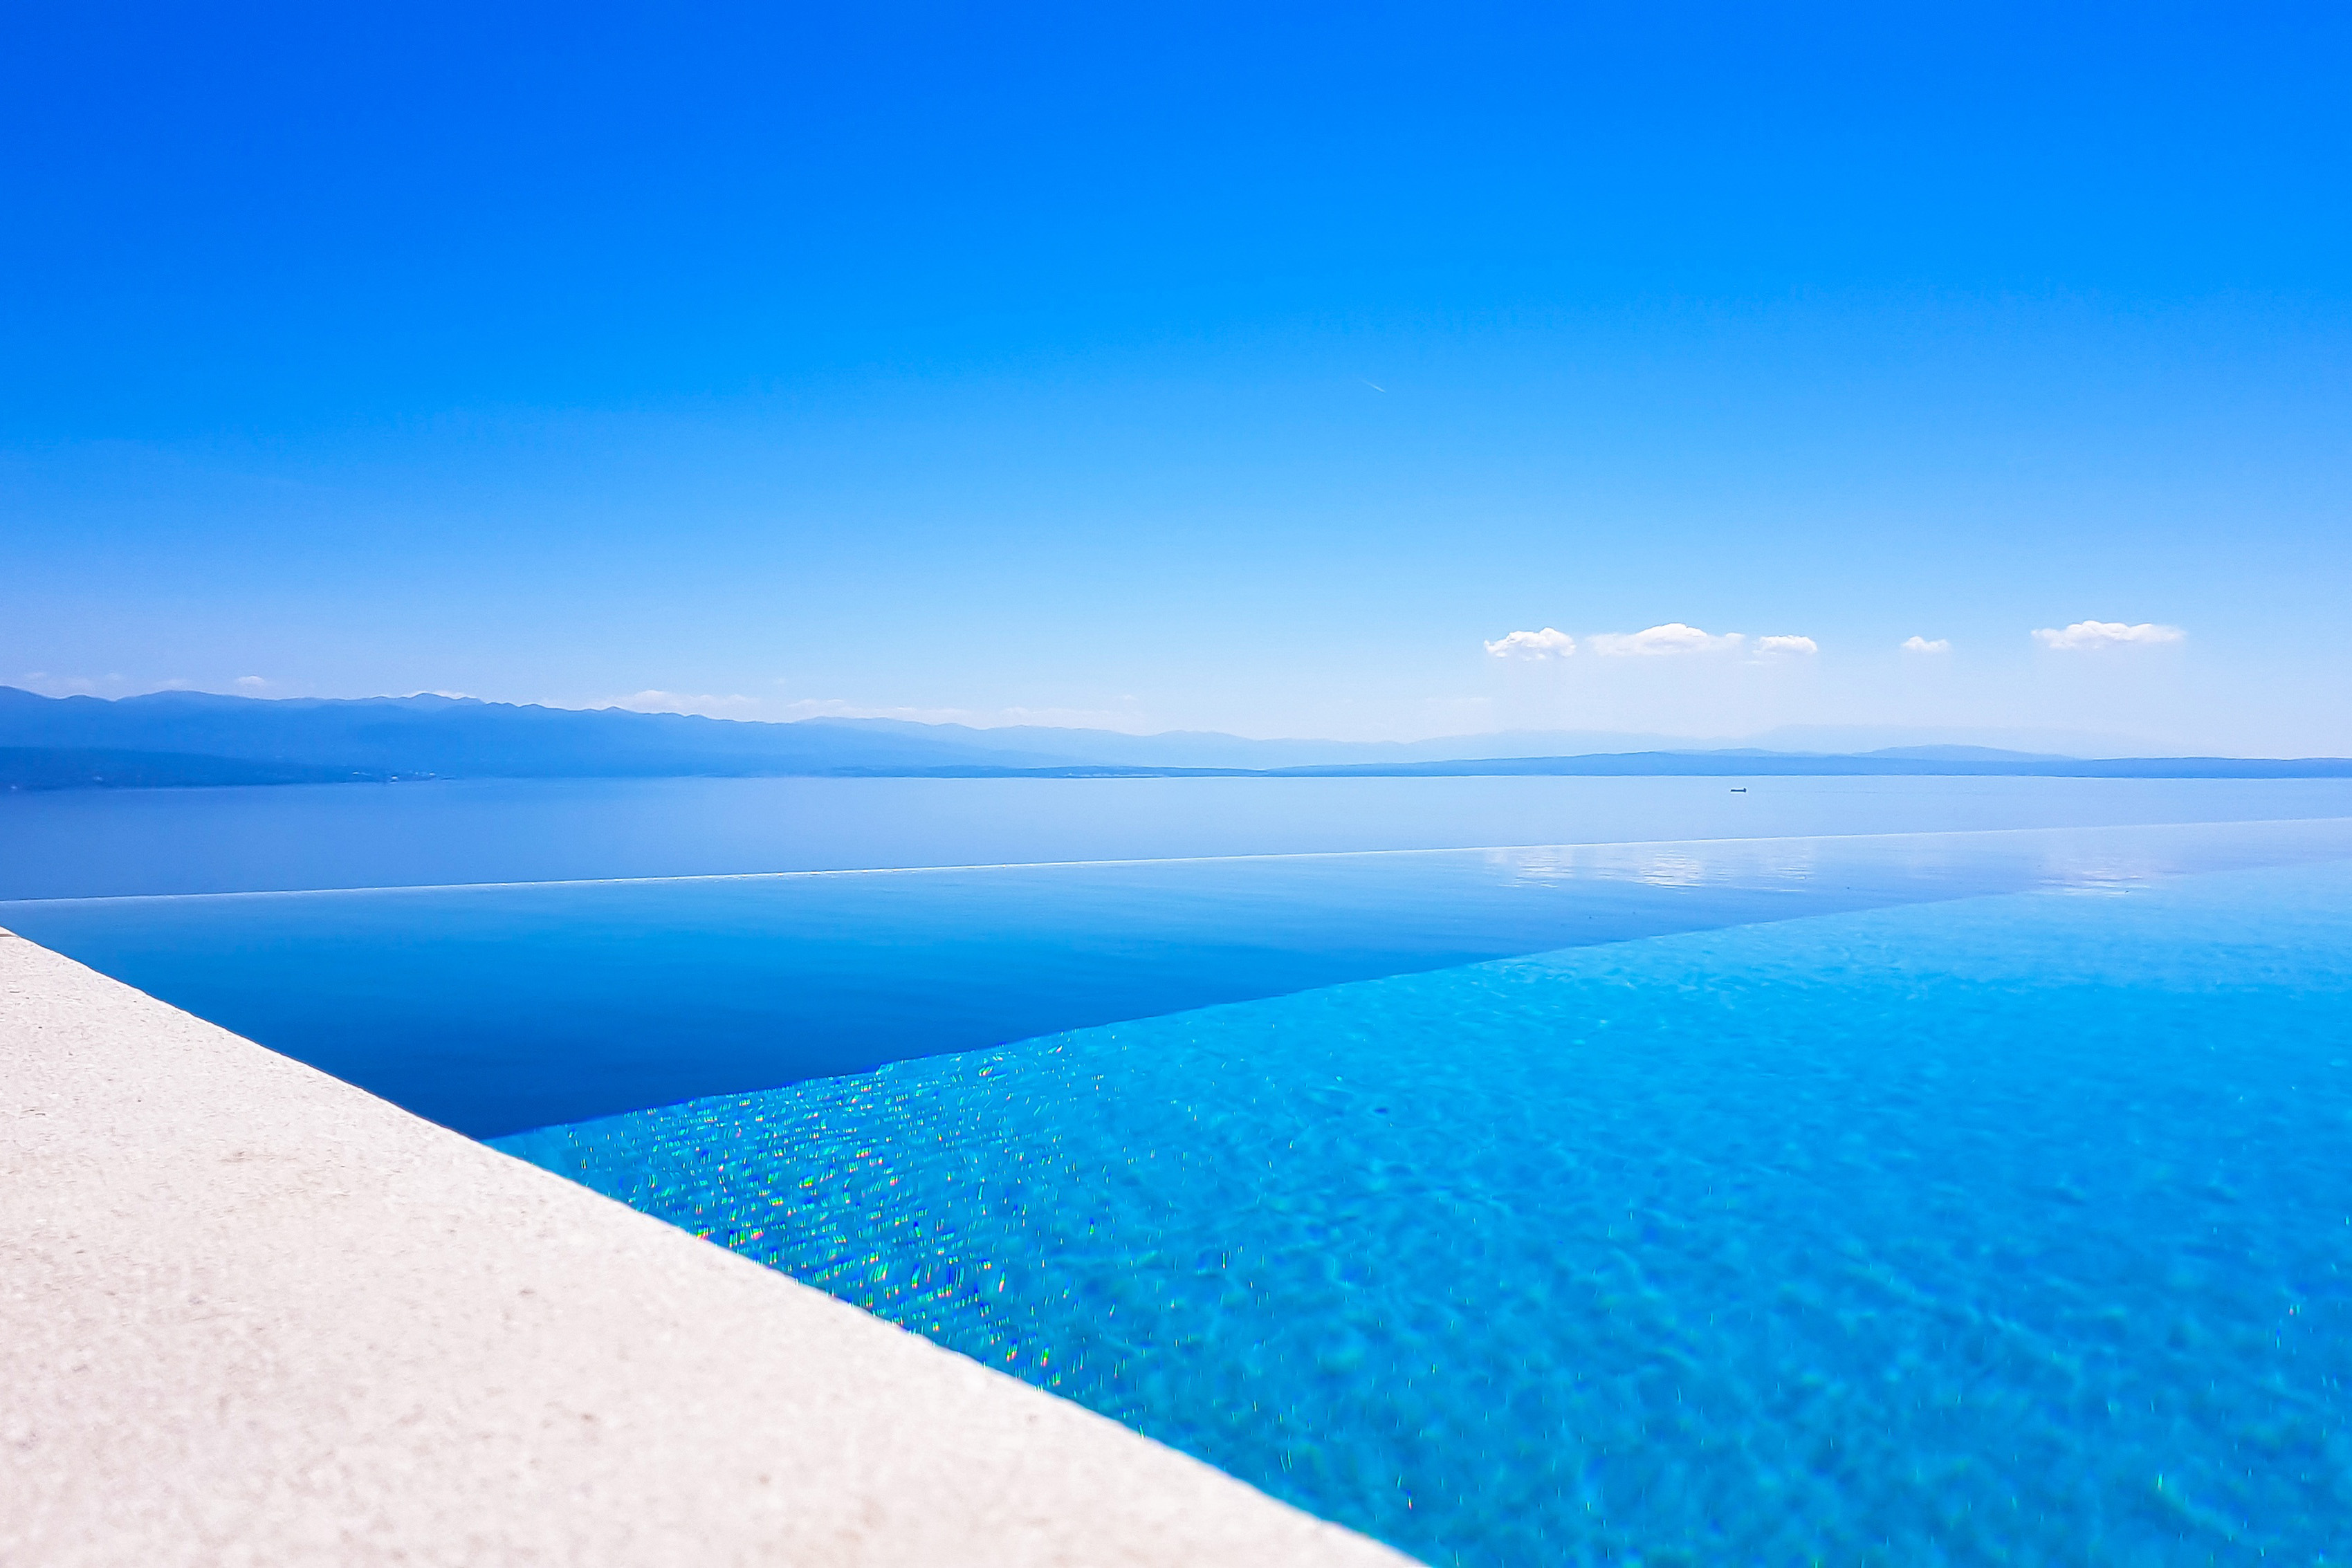
blue, sky, horizon, sea, azure, aqua, daytime, turquoise, ocean, water resources, water, calm, atmosphere, line, landscape, summer, architecture, vacation, swimming pool, coast, cloud, coastal and oceanic landforms, leisure